Pinus brutia

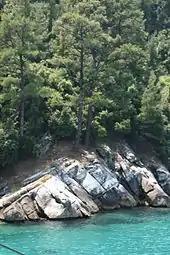
"Pinus brutia" on the coast of Thasos, Greece

The bulk of its range is in Turkey, but it also extends to southeasternmost Bulgaria, the East Aegean Islands of Aegean Sea, Crete, Crimea, Iran, Georgia, Azerbaijan, northern Iraq, western Syria, Lebanon and Cyprus. It generally occurs at low altitudes, mostly from sea level to , up to in the south of its range.